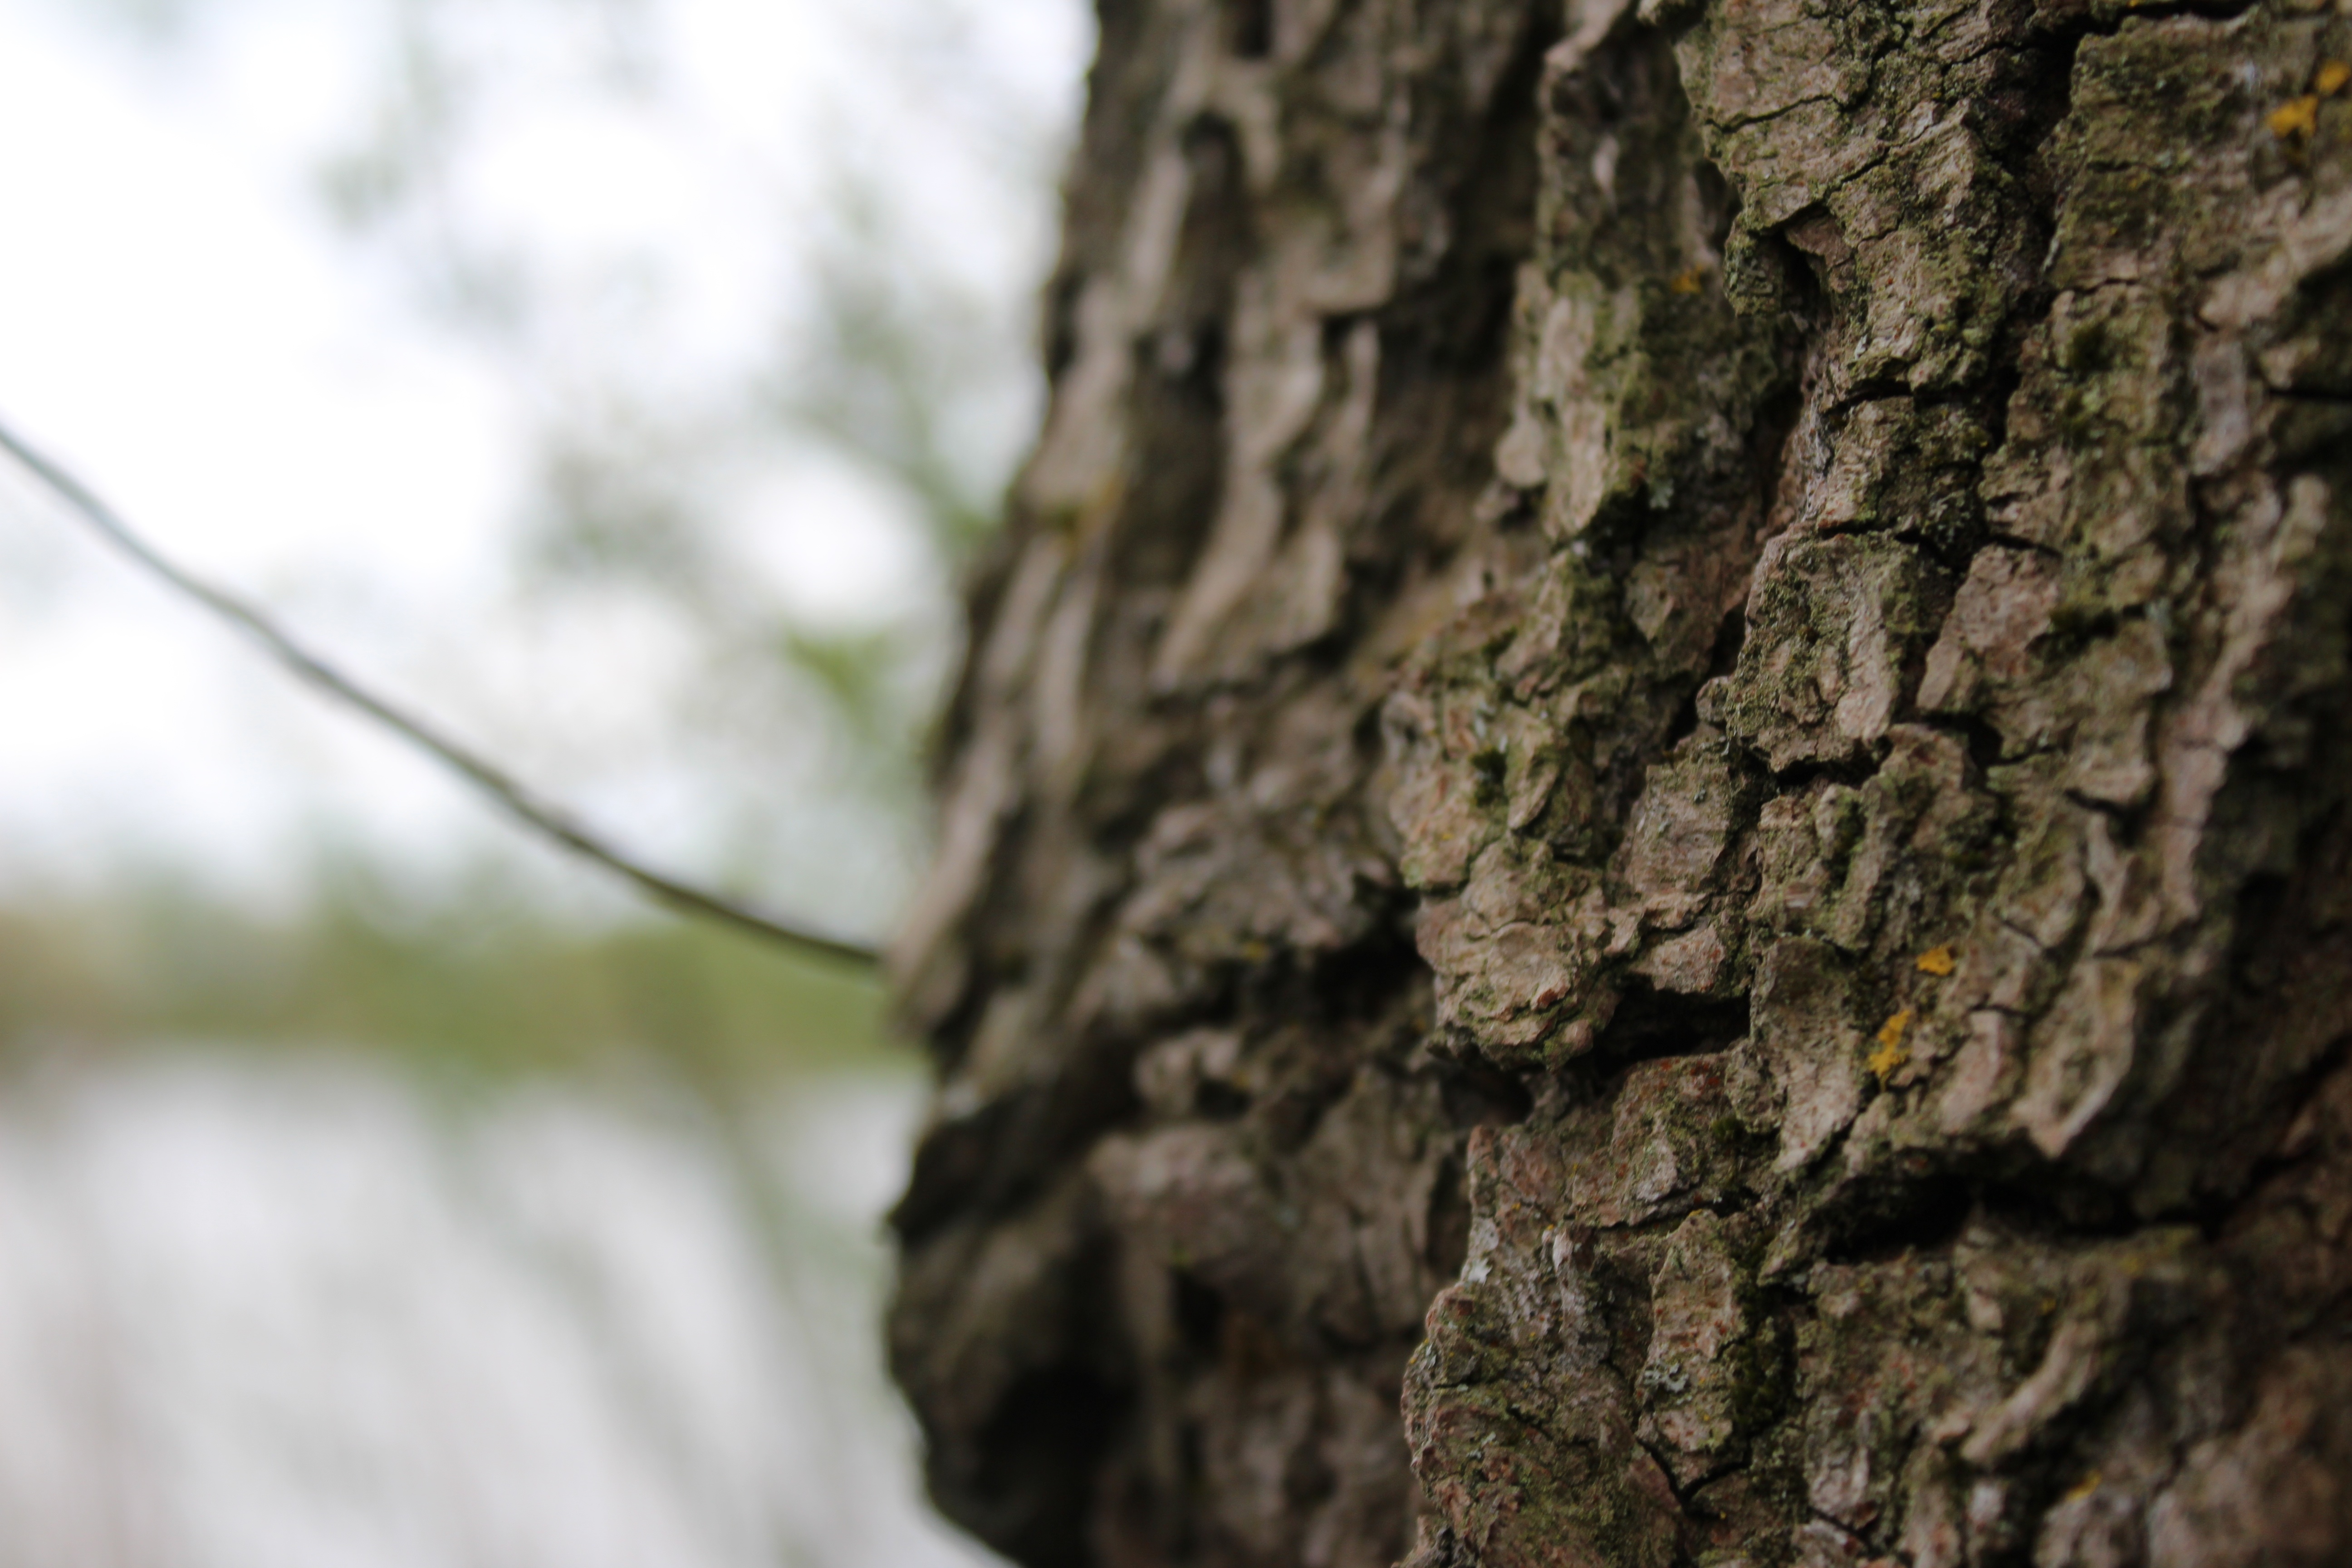
tree, nature, forest, branch, plant, leaf, flower, trunk, wildlife, green, flora, fauna, close up, woodland, plant stem, woody plant